Łazienki Park

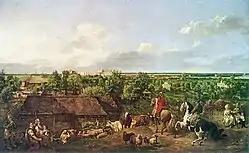
View of the park and Ujazdów Castle from the surrounding countryside. The baths were initially established in a rural country forest. Painting by Bernardo Bellotto, 1776

Modified and reconstructed in several stages over two decades beginning in 1772, the former Lubomirski Bath-House was eventually transformed into the elegant classicist Palace on the Isle. Throughout the gardens, many new structures were built and adorned by architects Dominik Merlini and Jan Chrystian Kamsetzer, painters Jan Bogumił Plersch and Marcello Bacciarelli, and sculptors Andrzej Le Brun, Jakub Monaldi, and Franciszek Pinek. In 1774 a White House was erected in the form of a simple hexagon with comfortably appointed interiors. According to legend, the king's mistress, Elżbieta Grabowska, as well as his sisters resided in the manor. From 1775 to 1783 the Myślewicki Palace was built opposite the Bath-House. Originally it took the form of a cube built on a square, to which eventually wings were built on and subsequently elevated. During the 1770s the hermitage, which had been damaged by lightning, was restored and one of the king's companions, Teresa Lhullier, took up residence there.